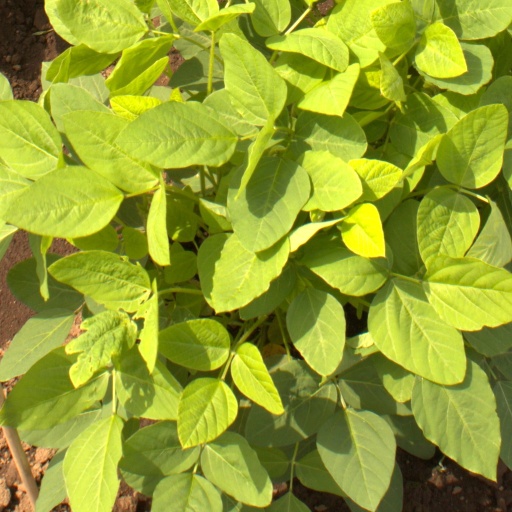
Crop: soybean